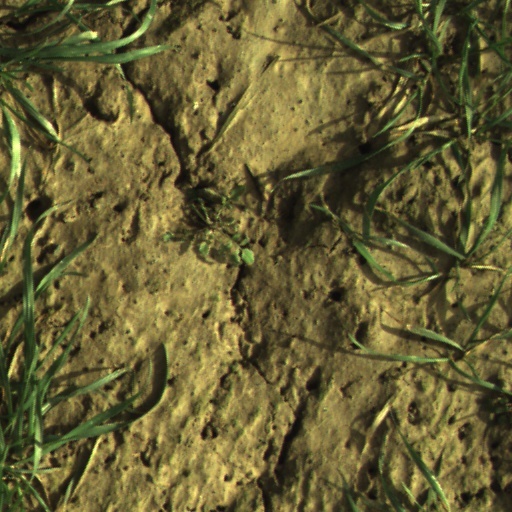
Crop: wheat